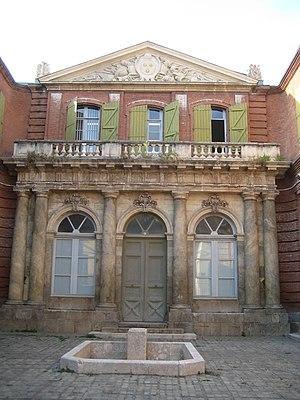
Ancienne Université de Perpignan, 1 rue du musée This building is classé au titre des Monuments Historiques. It is indexed in the Base Mérimée, a database of architectural heritage maintained by the French Ministry of Culture,
Ce tableau présente la liste de tous les monuments historiques classés ou inscrits dans la ville de Perpignan, Pyrénées-Orientales, en France.
L'ancienne université de Perpignan est le bâtiment qui a abrité l'université de Perpignan de 1760 à la Révolution française.